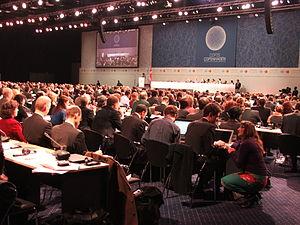
La conférence de Copenhague a été la 15ᵉ conférence des parties de la Convention-cadre des Nations unies sur les changements climatiques. Elle s'est tenue à Copenhague, du 7 au 18 décembre 2009. Conformément à la feuille de route adoptée en 2007 lors de la COP 13, elle devait être l'occasion, pour les 192 pays ayant ratifié la Convention, de renégocier un accord international sur le climat remplaçant le protocole de Kyoto, initié lors de la COP 3 en 1997 et dont la première étape prend fin en 2012. Cette COP 15 était également la MOP 5, soit la 5ᵉ réunion annuelle depuis l'entrée en vigueur du protocole de Kyoto en 2005.
L'environnement est « l'ensemble des éléments qui entourent un individu ou une espèce et dont certains contribuent directement à subvenir à ses besoins », ou encore comme « l'ensemble des conditions naturelles et culturelles susceptibles d’agir sur les organismes vivants et les activités humaines ».